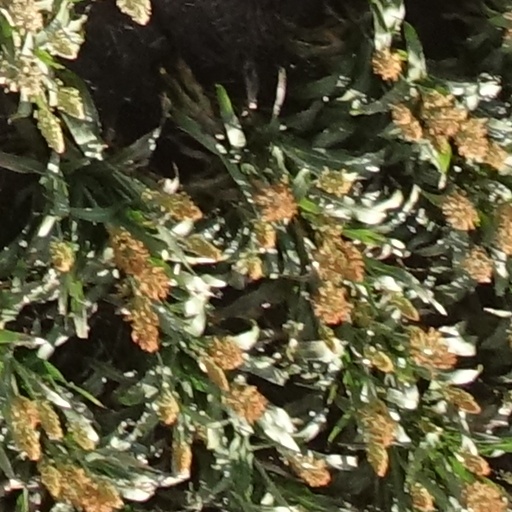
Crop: sorghum